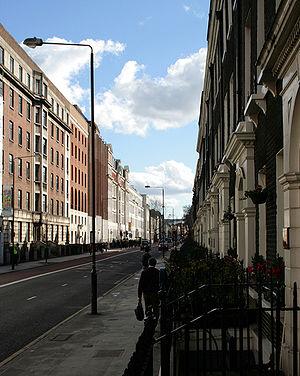
Gower Street est une rue de Londres.